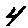
Label: 4